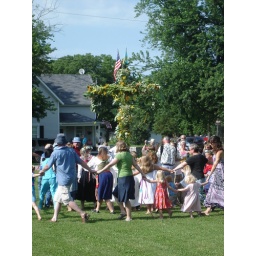
Megan in green tee and blue skirt, Clara in red dress, Laura in purple dress